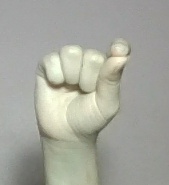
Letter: fa